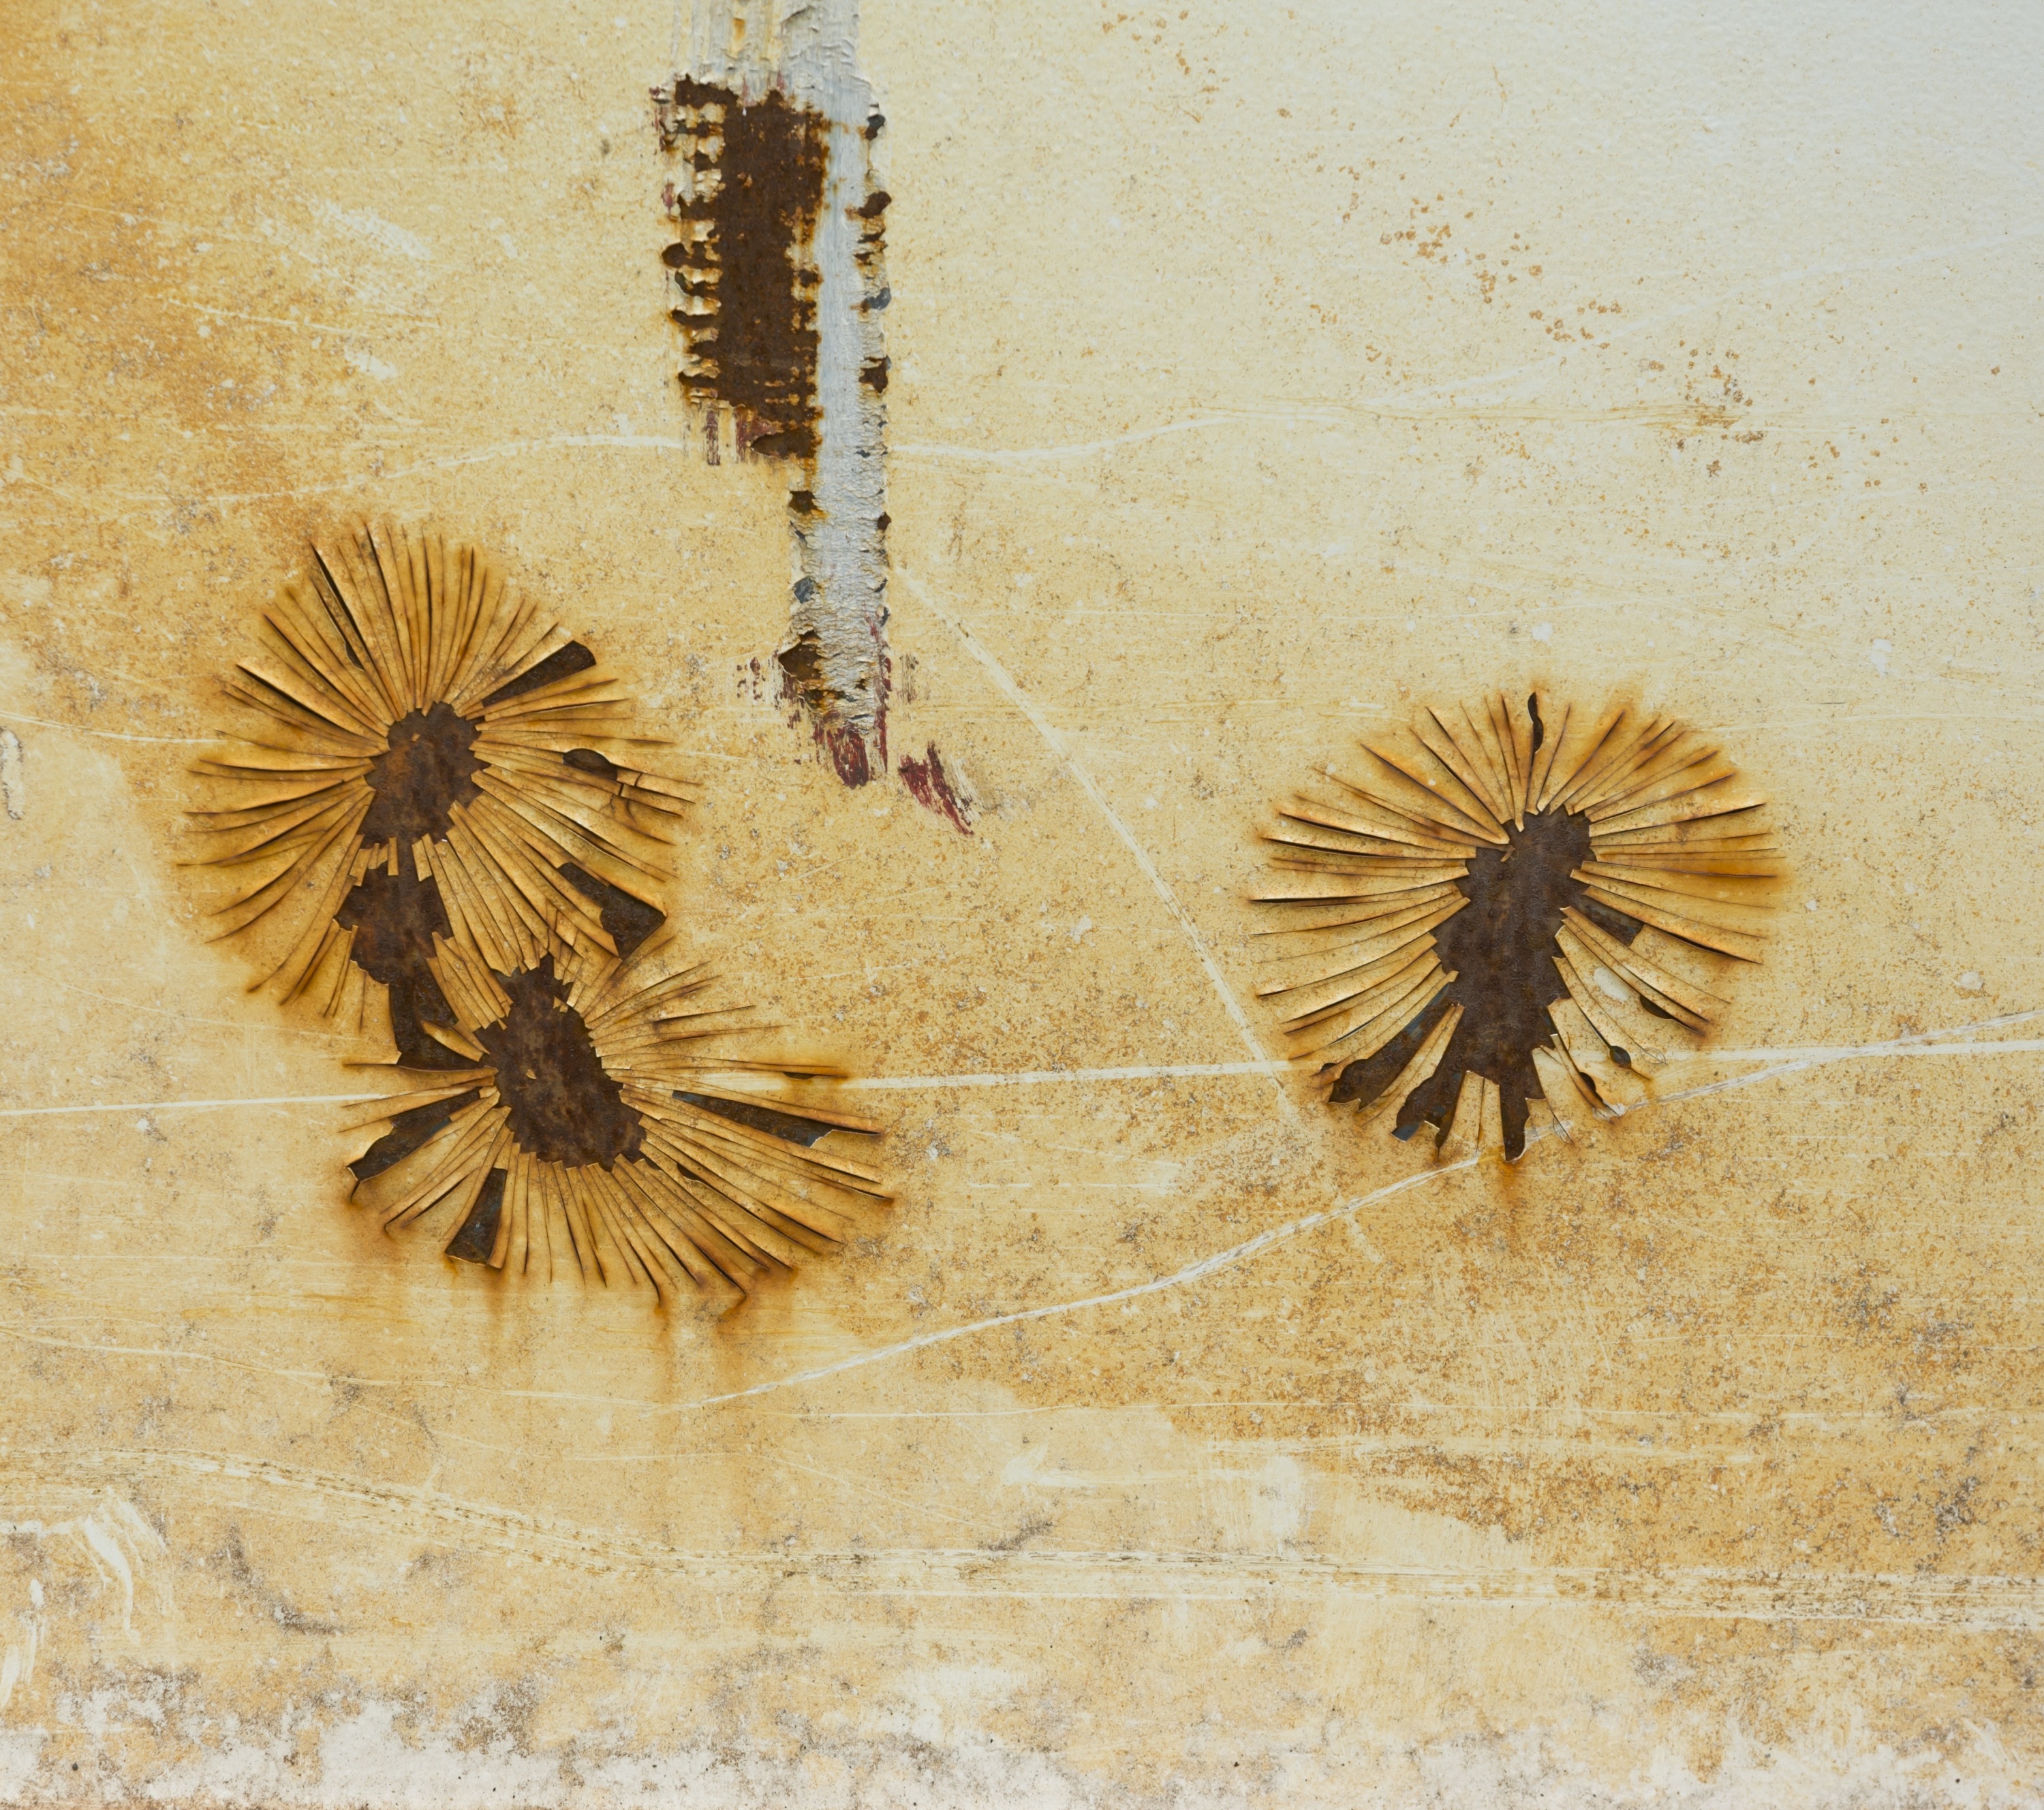
sand, wood, texture, flower, wall, rust, metal, material, background, sketch, drawing, iron, yard, scrap, grass family